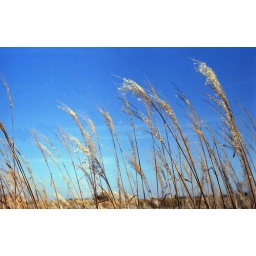
Some grass in front of a nice blue sky.